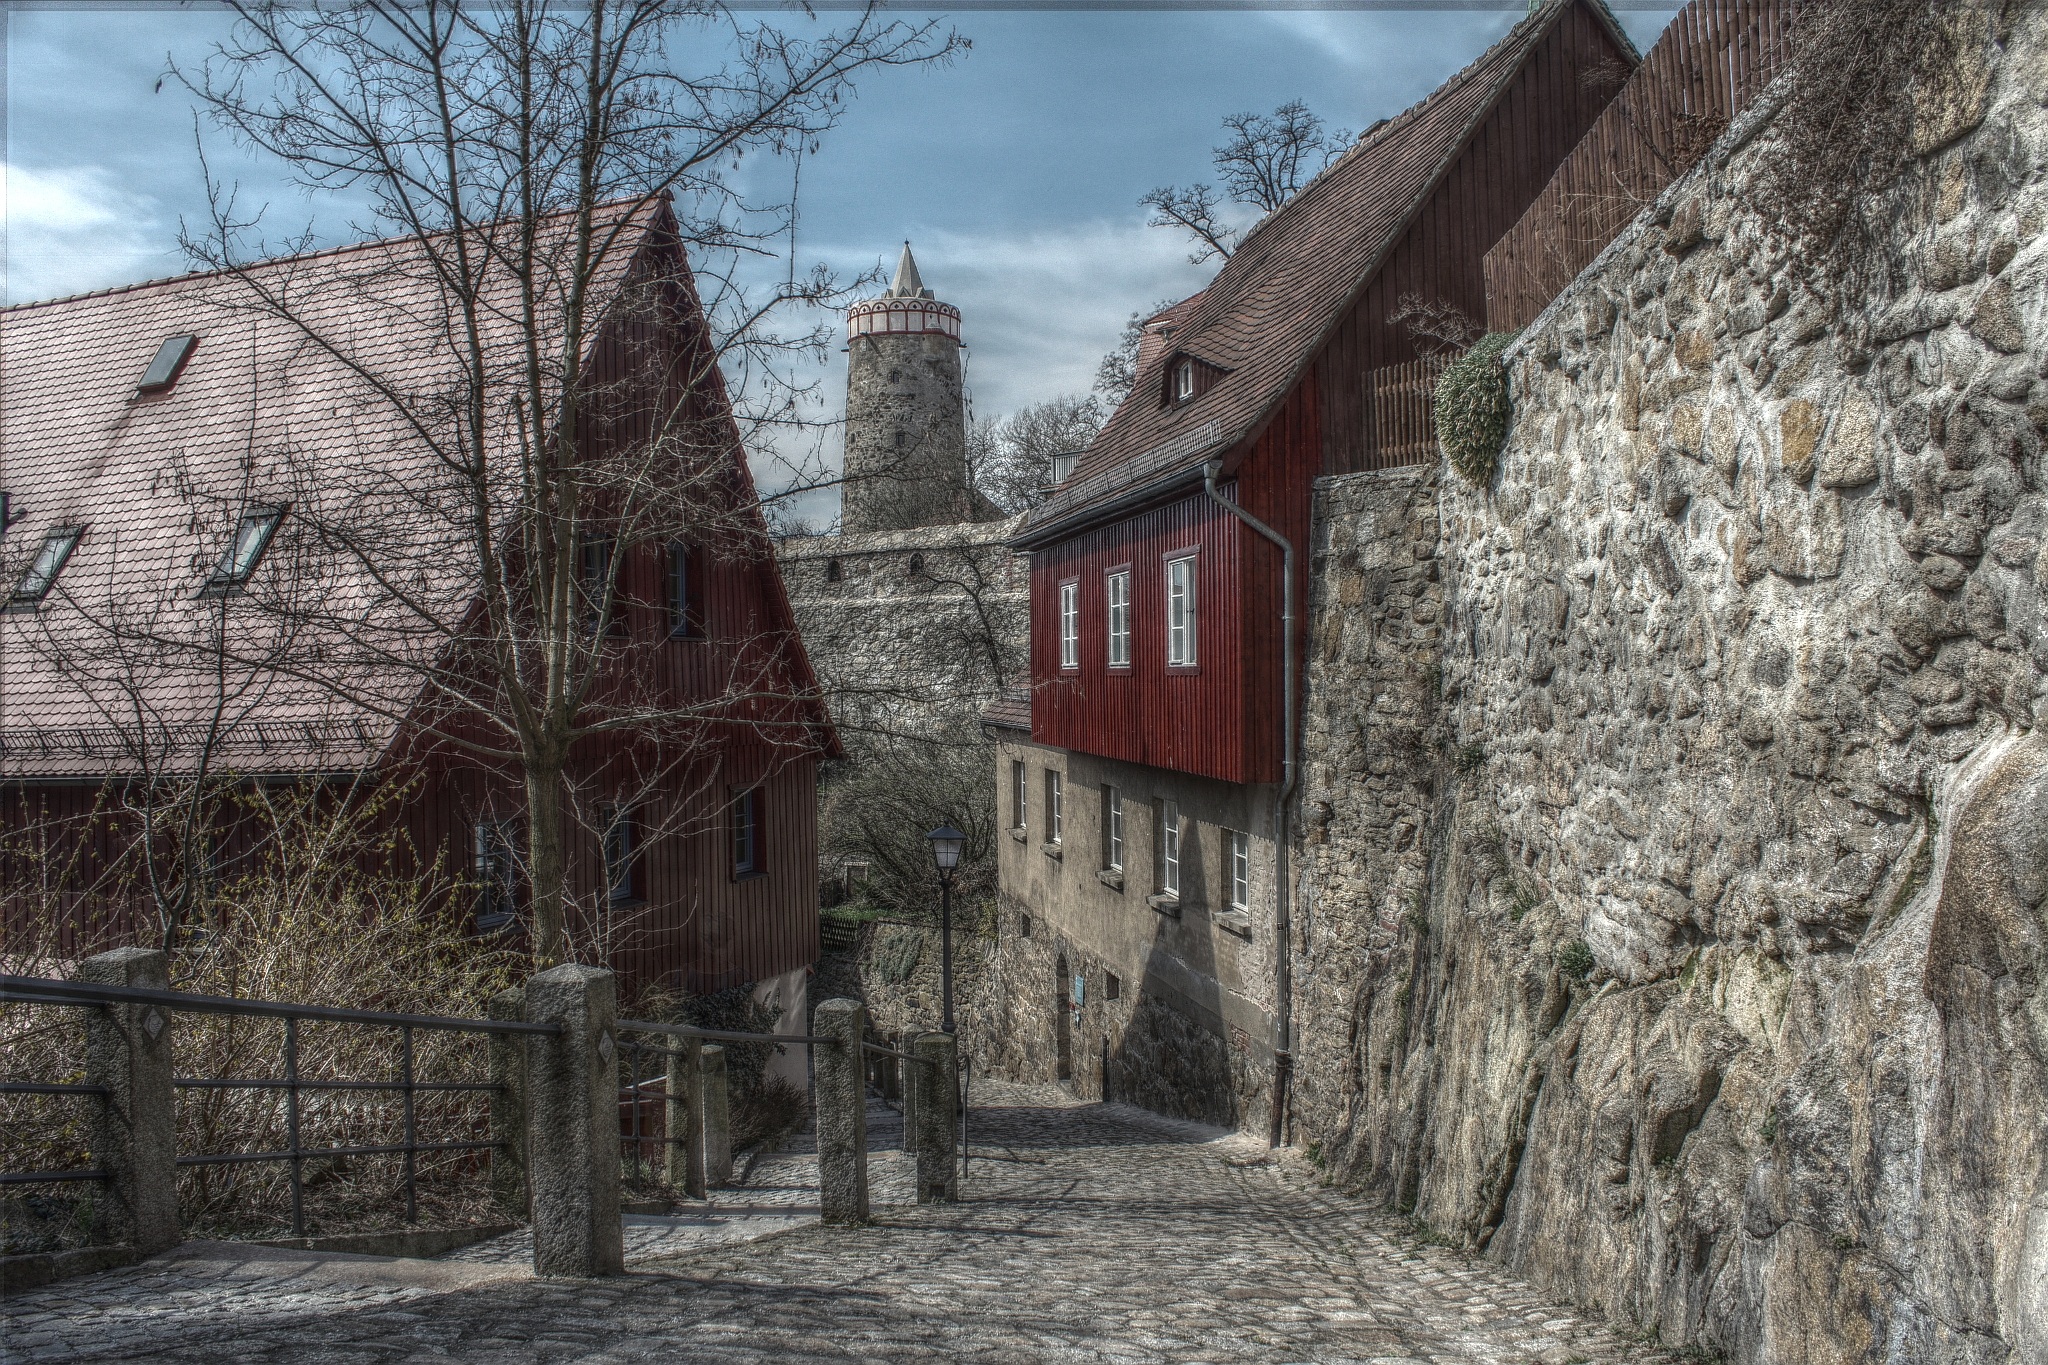
winter, architecture, house, town, building, old, city, wall, pavement, summer, tourist, village, old town, stones, towers, ruins, homes, monastery, history, historically, saxony, masonry, bautzen, historical city, ancient history, water art